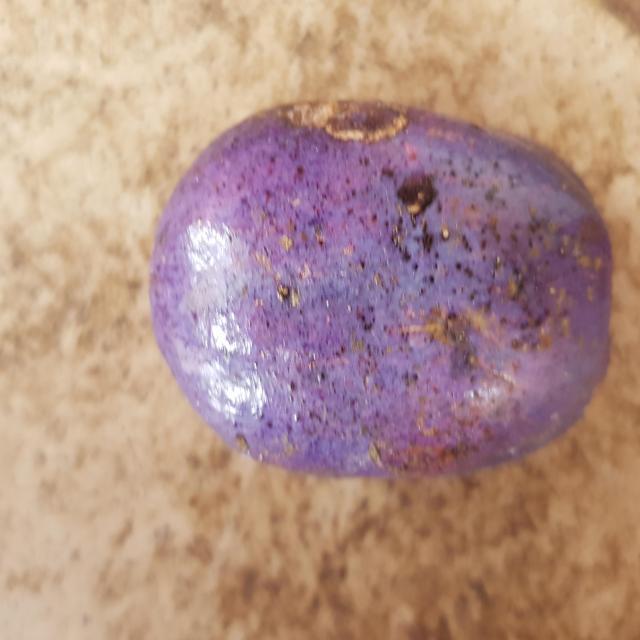
Plum grade: unaffected